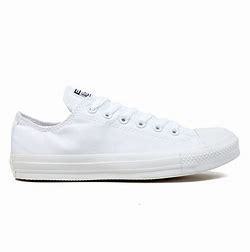
Brand: Converse
Model: Chuck Taylor All Star Top